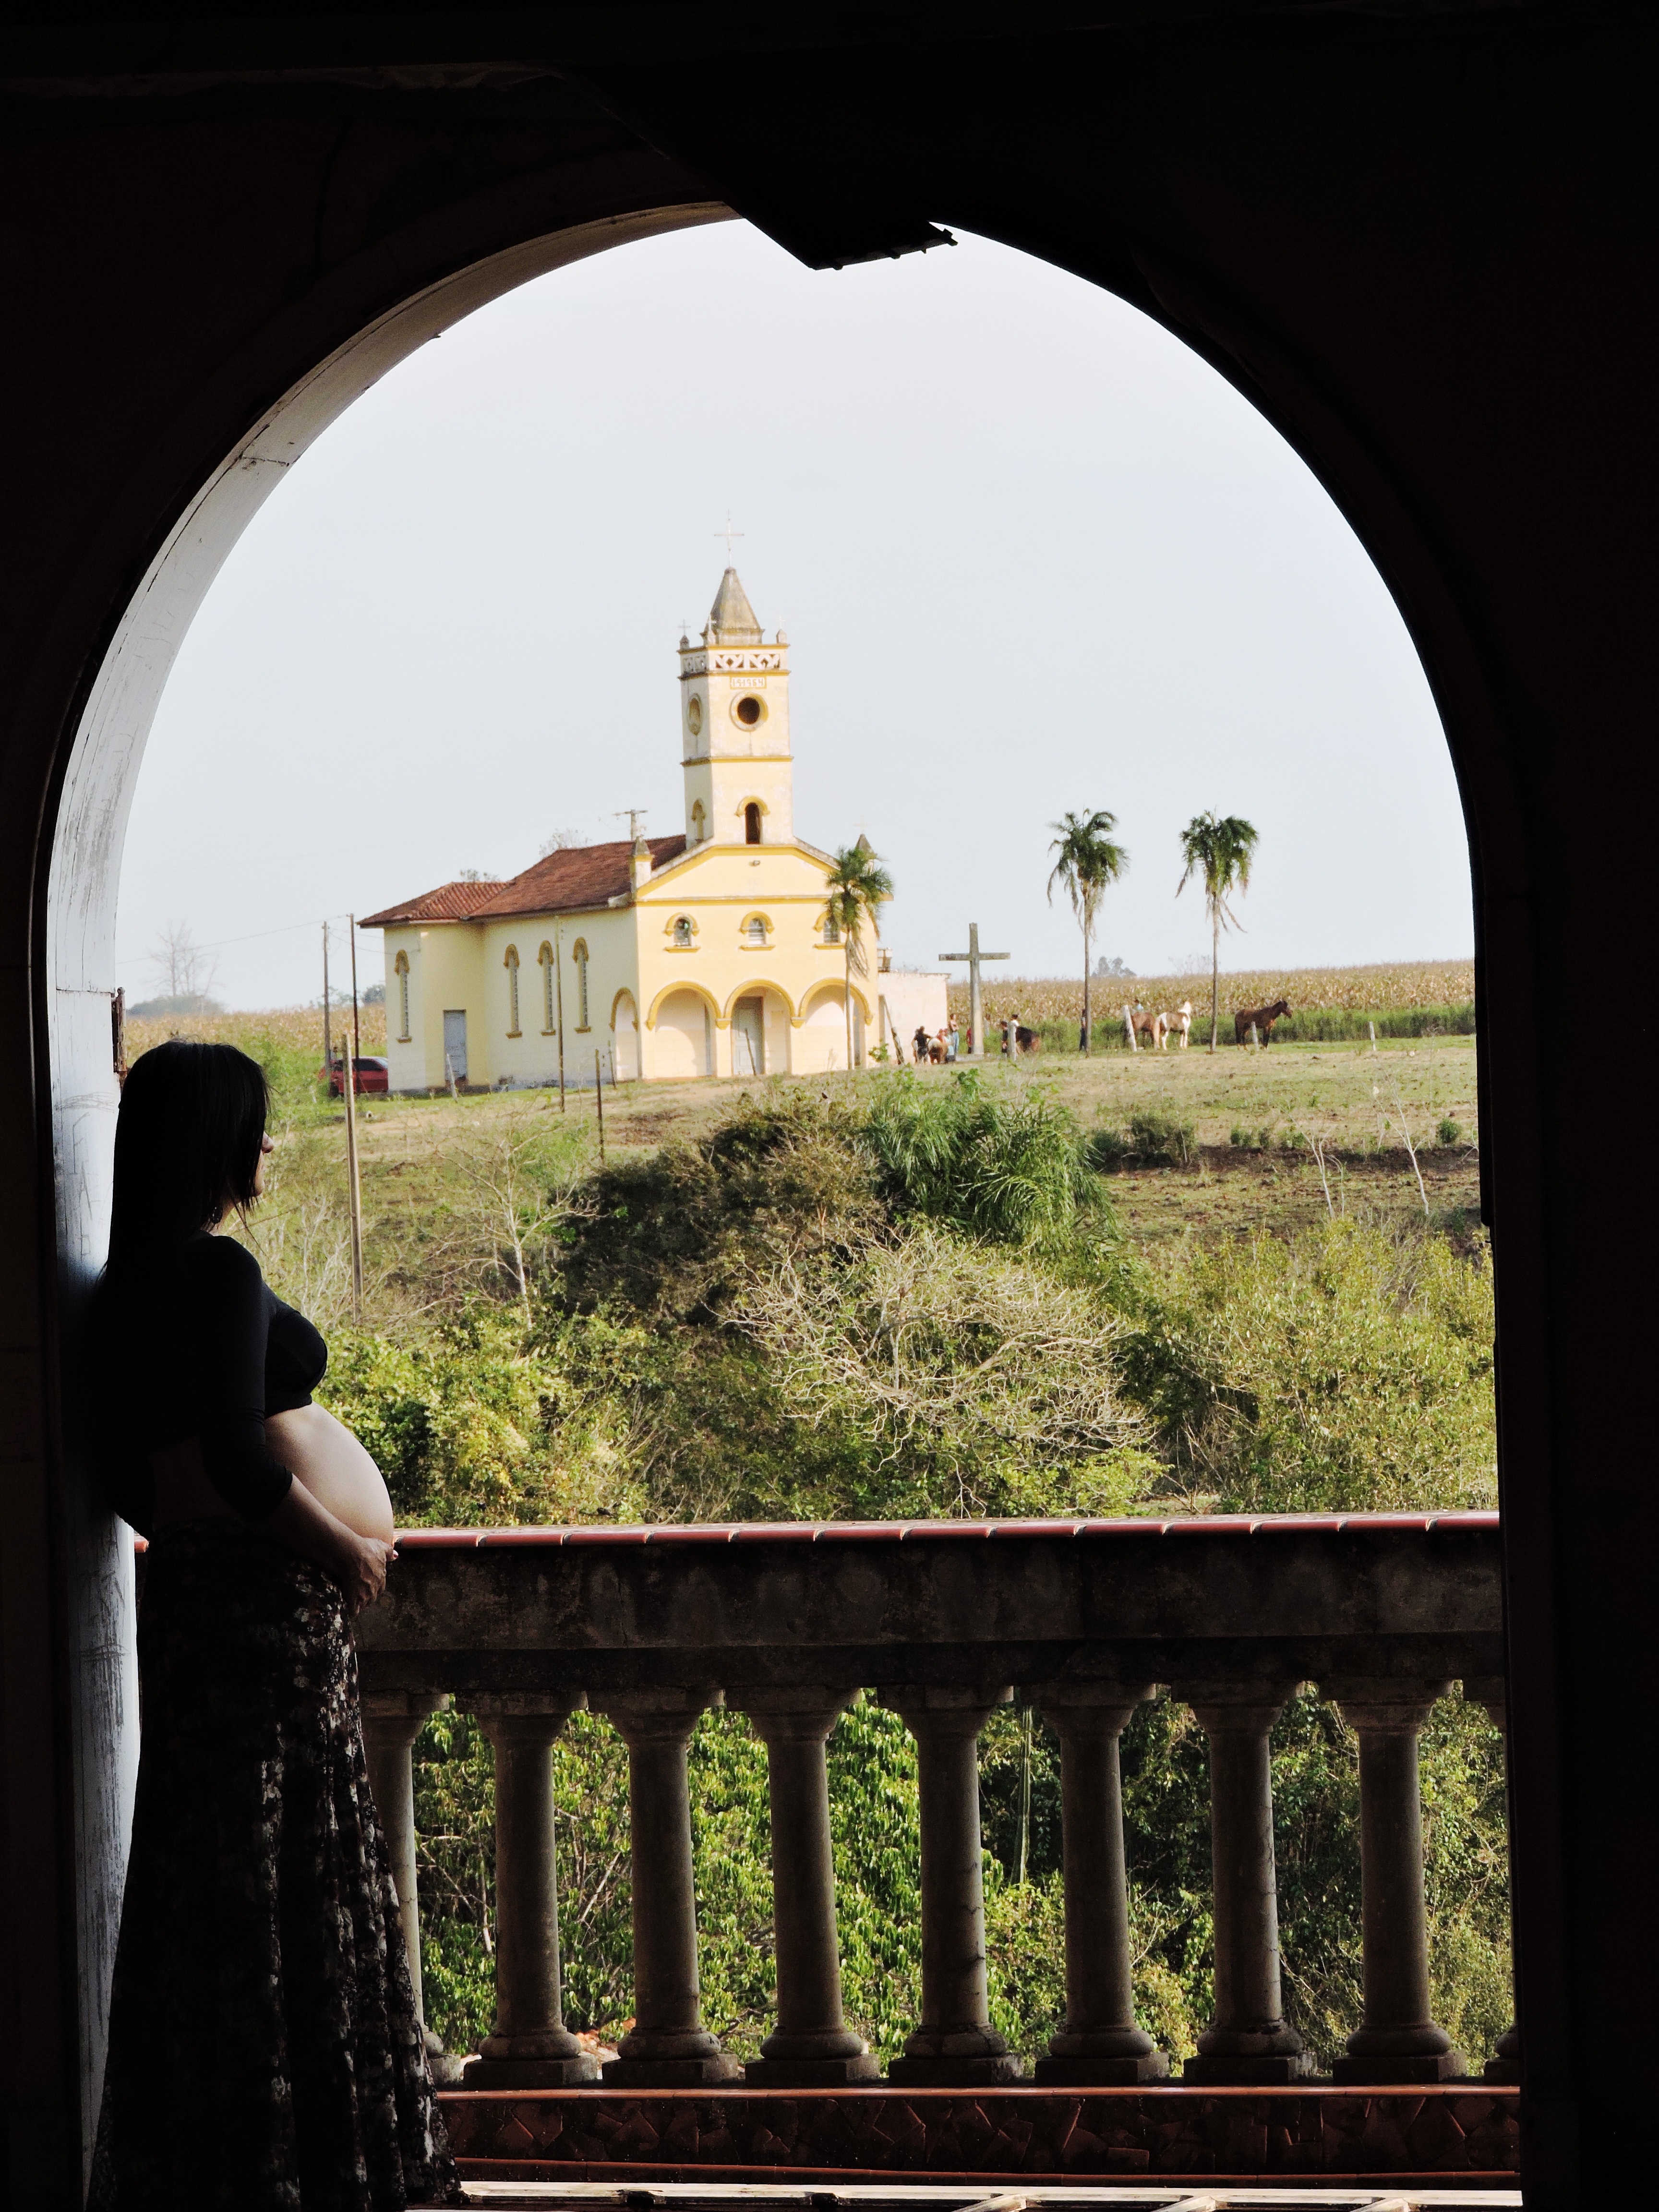
landscape, architecture, window, building, arch, landmark, church, place of worship, temple, monastery, photograph, pregnant, prince, ancient history